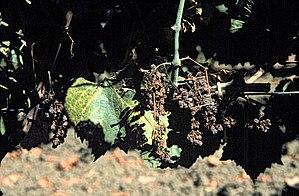
Le bois noir ou stolbur de la vigne est une maladie due à un phytoplasme. Il s'agit d'un parasite microscopique, bactérien, sans paroi cellulaire qui ne présente aucun risque pour la santé humaine, mais qui affecte les pieds de vigne et la production viticole. Ce parasite vit dans la sève.